Alfred Kazin

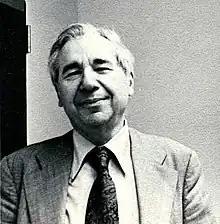
Kazin in 1973

Alfred Kazin (June 5, 1915 – June 5, 1998) was an American writer and literary critic. His literary reviews appeared in "The New York Times", the "New York Herald-Tribune", "The New Republic" and "The New Yorker". He wrote often about the immigrant experience in early twentieth-century America. His trilogy of memoirs, "A Walker in the City" (1951), "Starting Out in the Thirties" (1965) and "New York Jew" (1978), were all finalists for the National Book Award for Nonfiction.